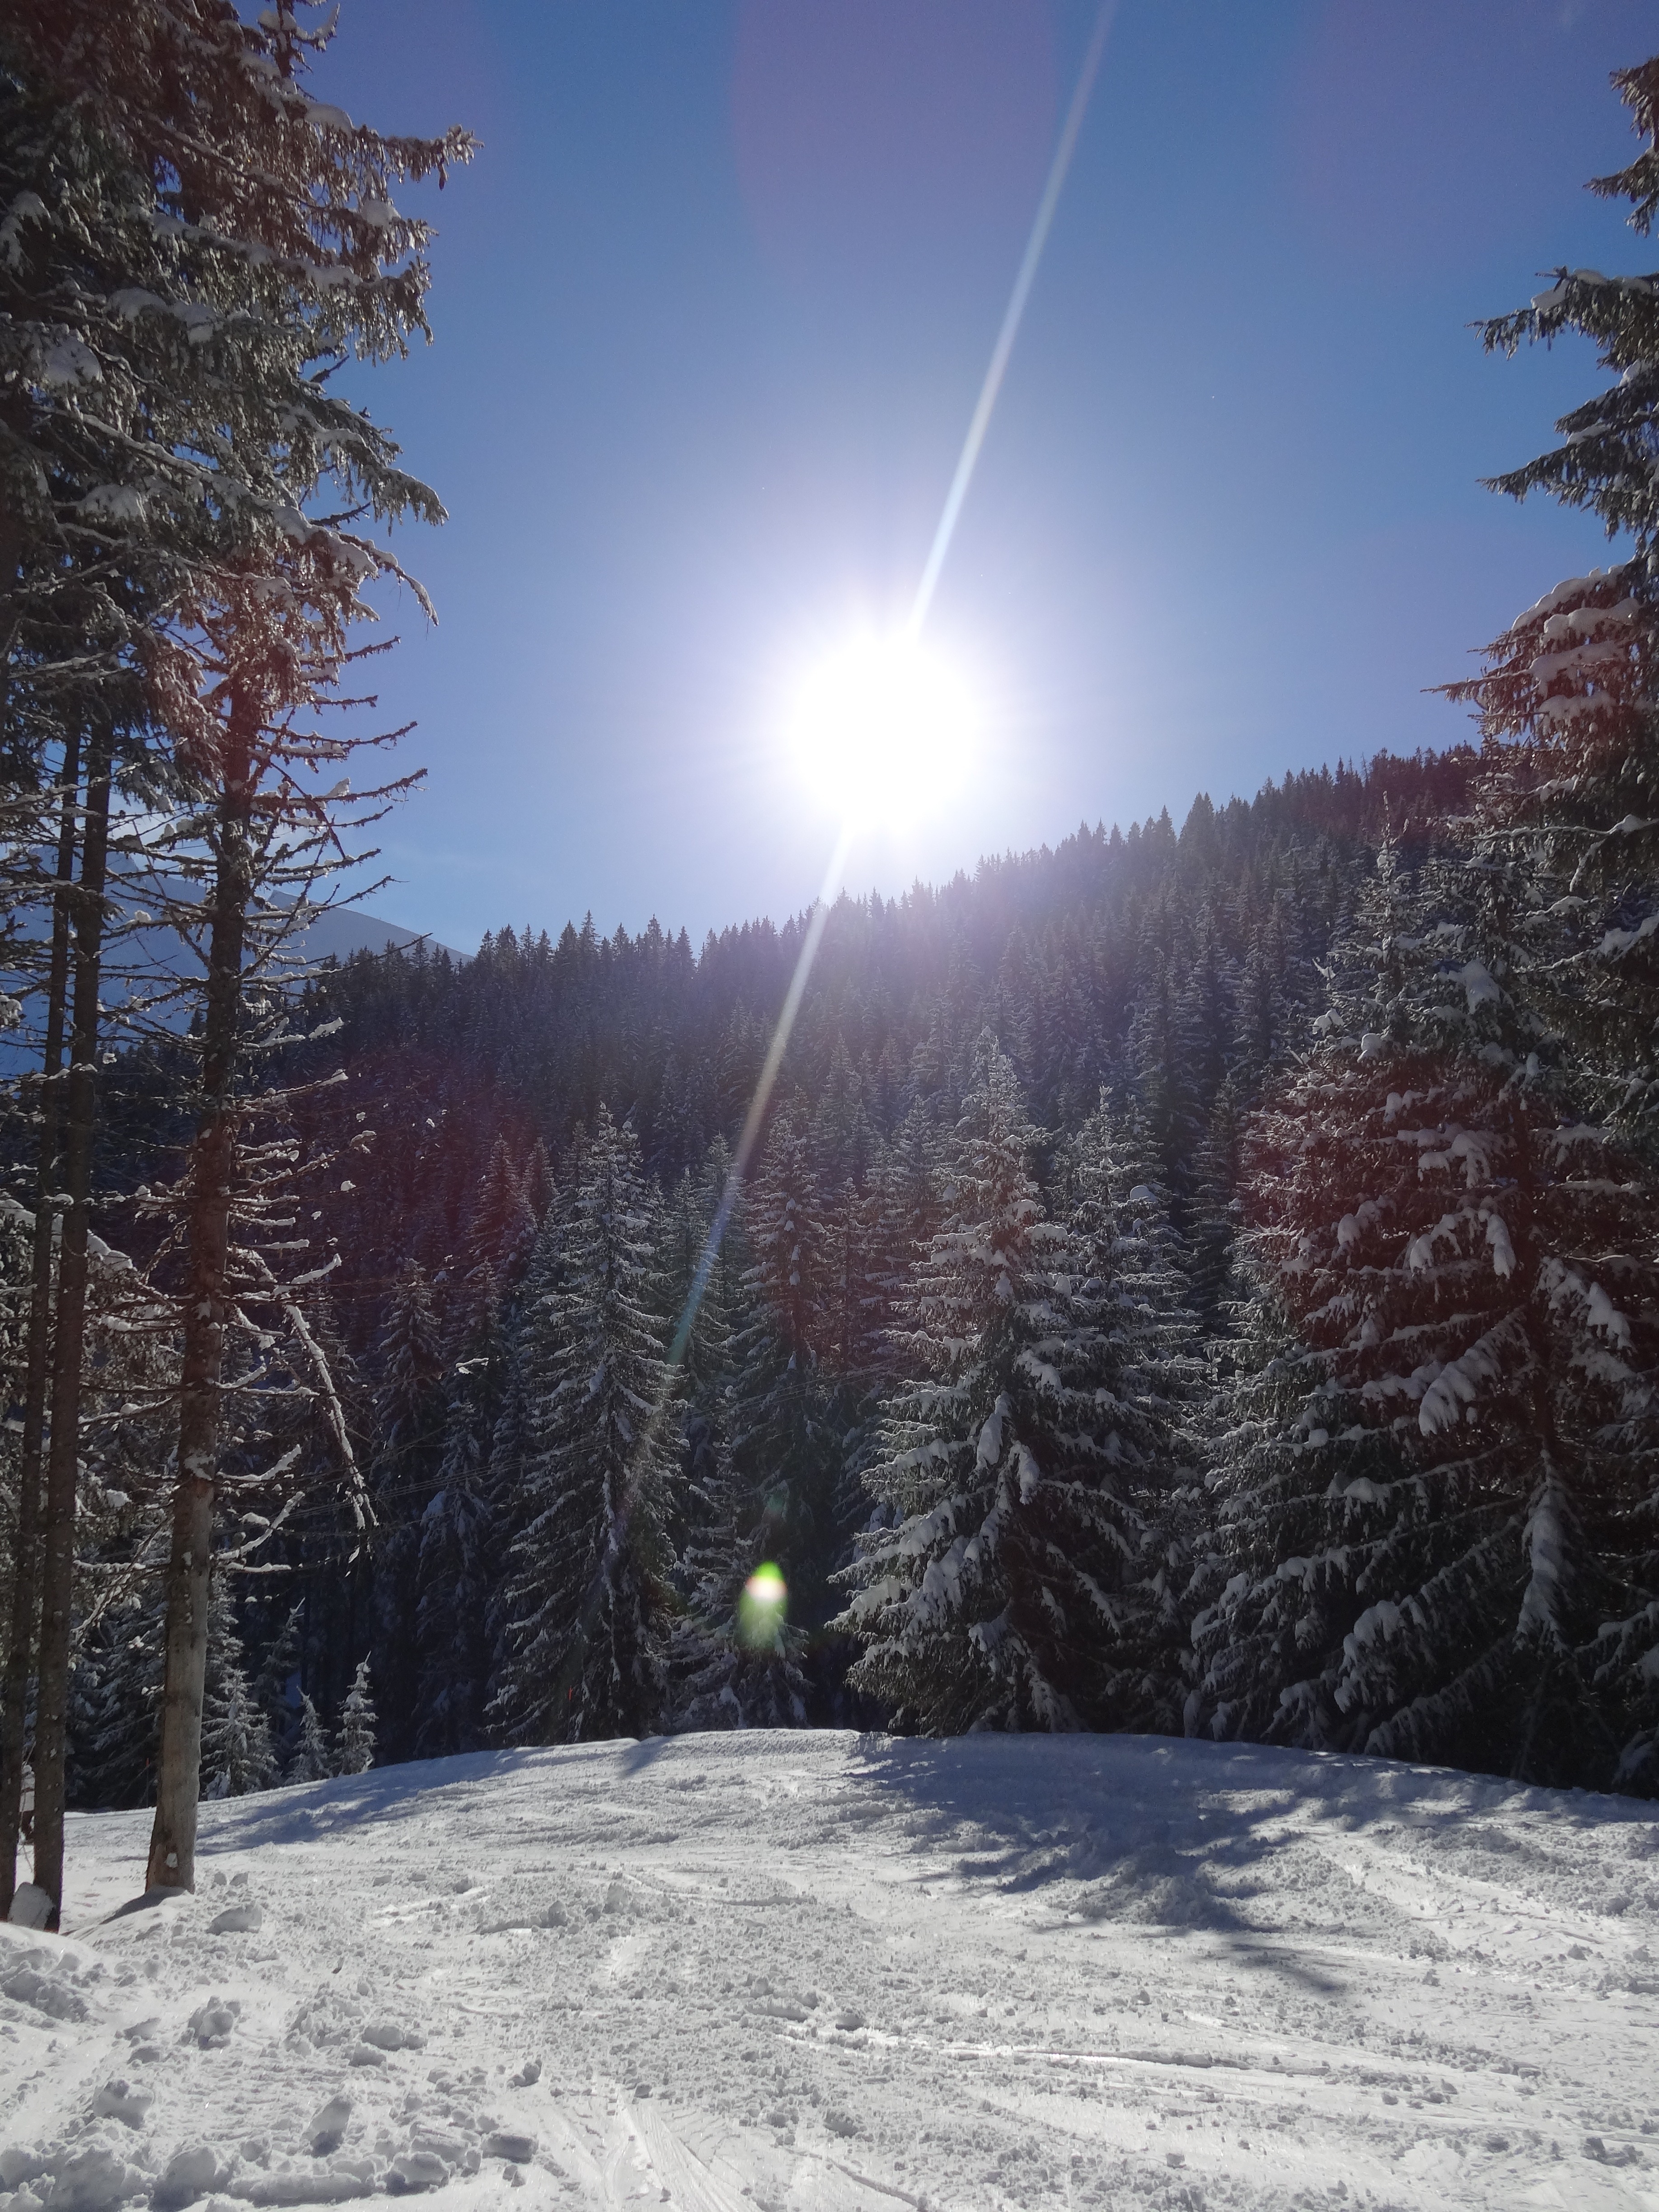
tree, forest, mountain, snow, winter, sun, mountain range, weather, skiing, season, winter sport, alps, footwear, rays, piste, nordic skiing, landscape snow